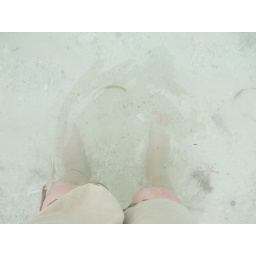
My feet in the water at Isla Saona- never thought the ocean could be that clear!